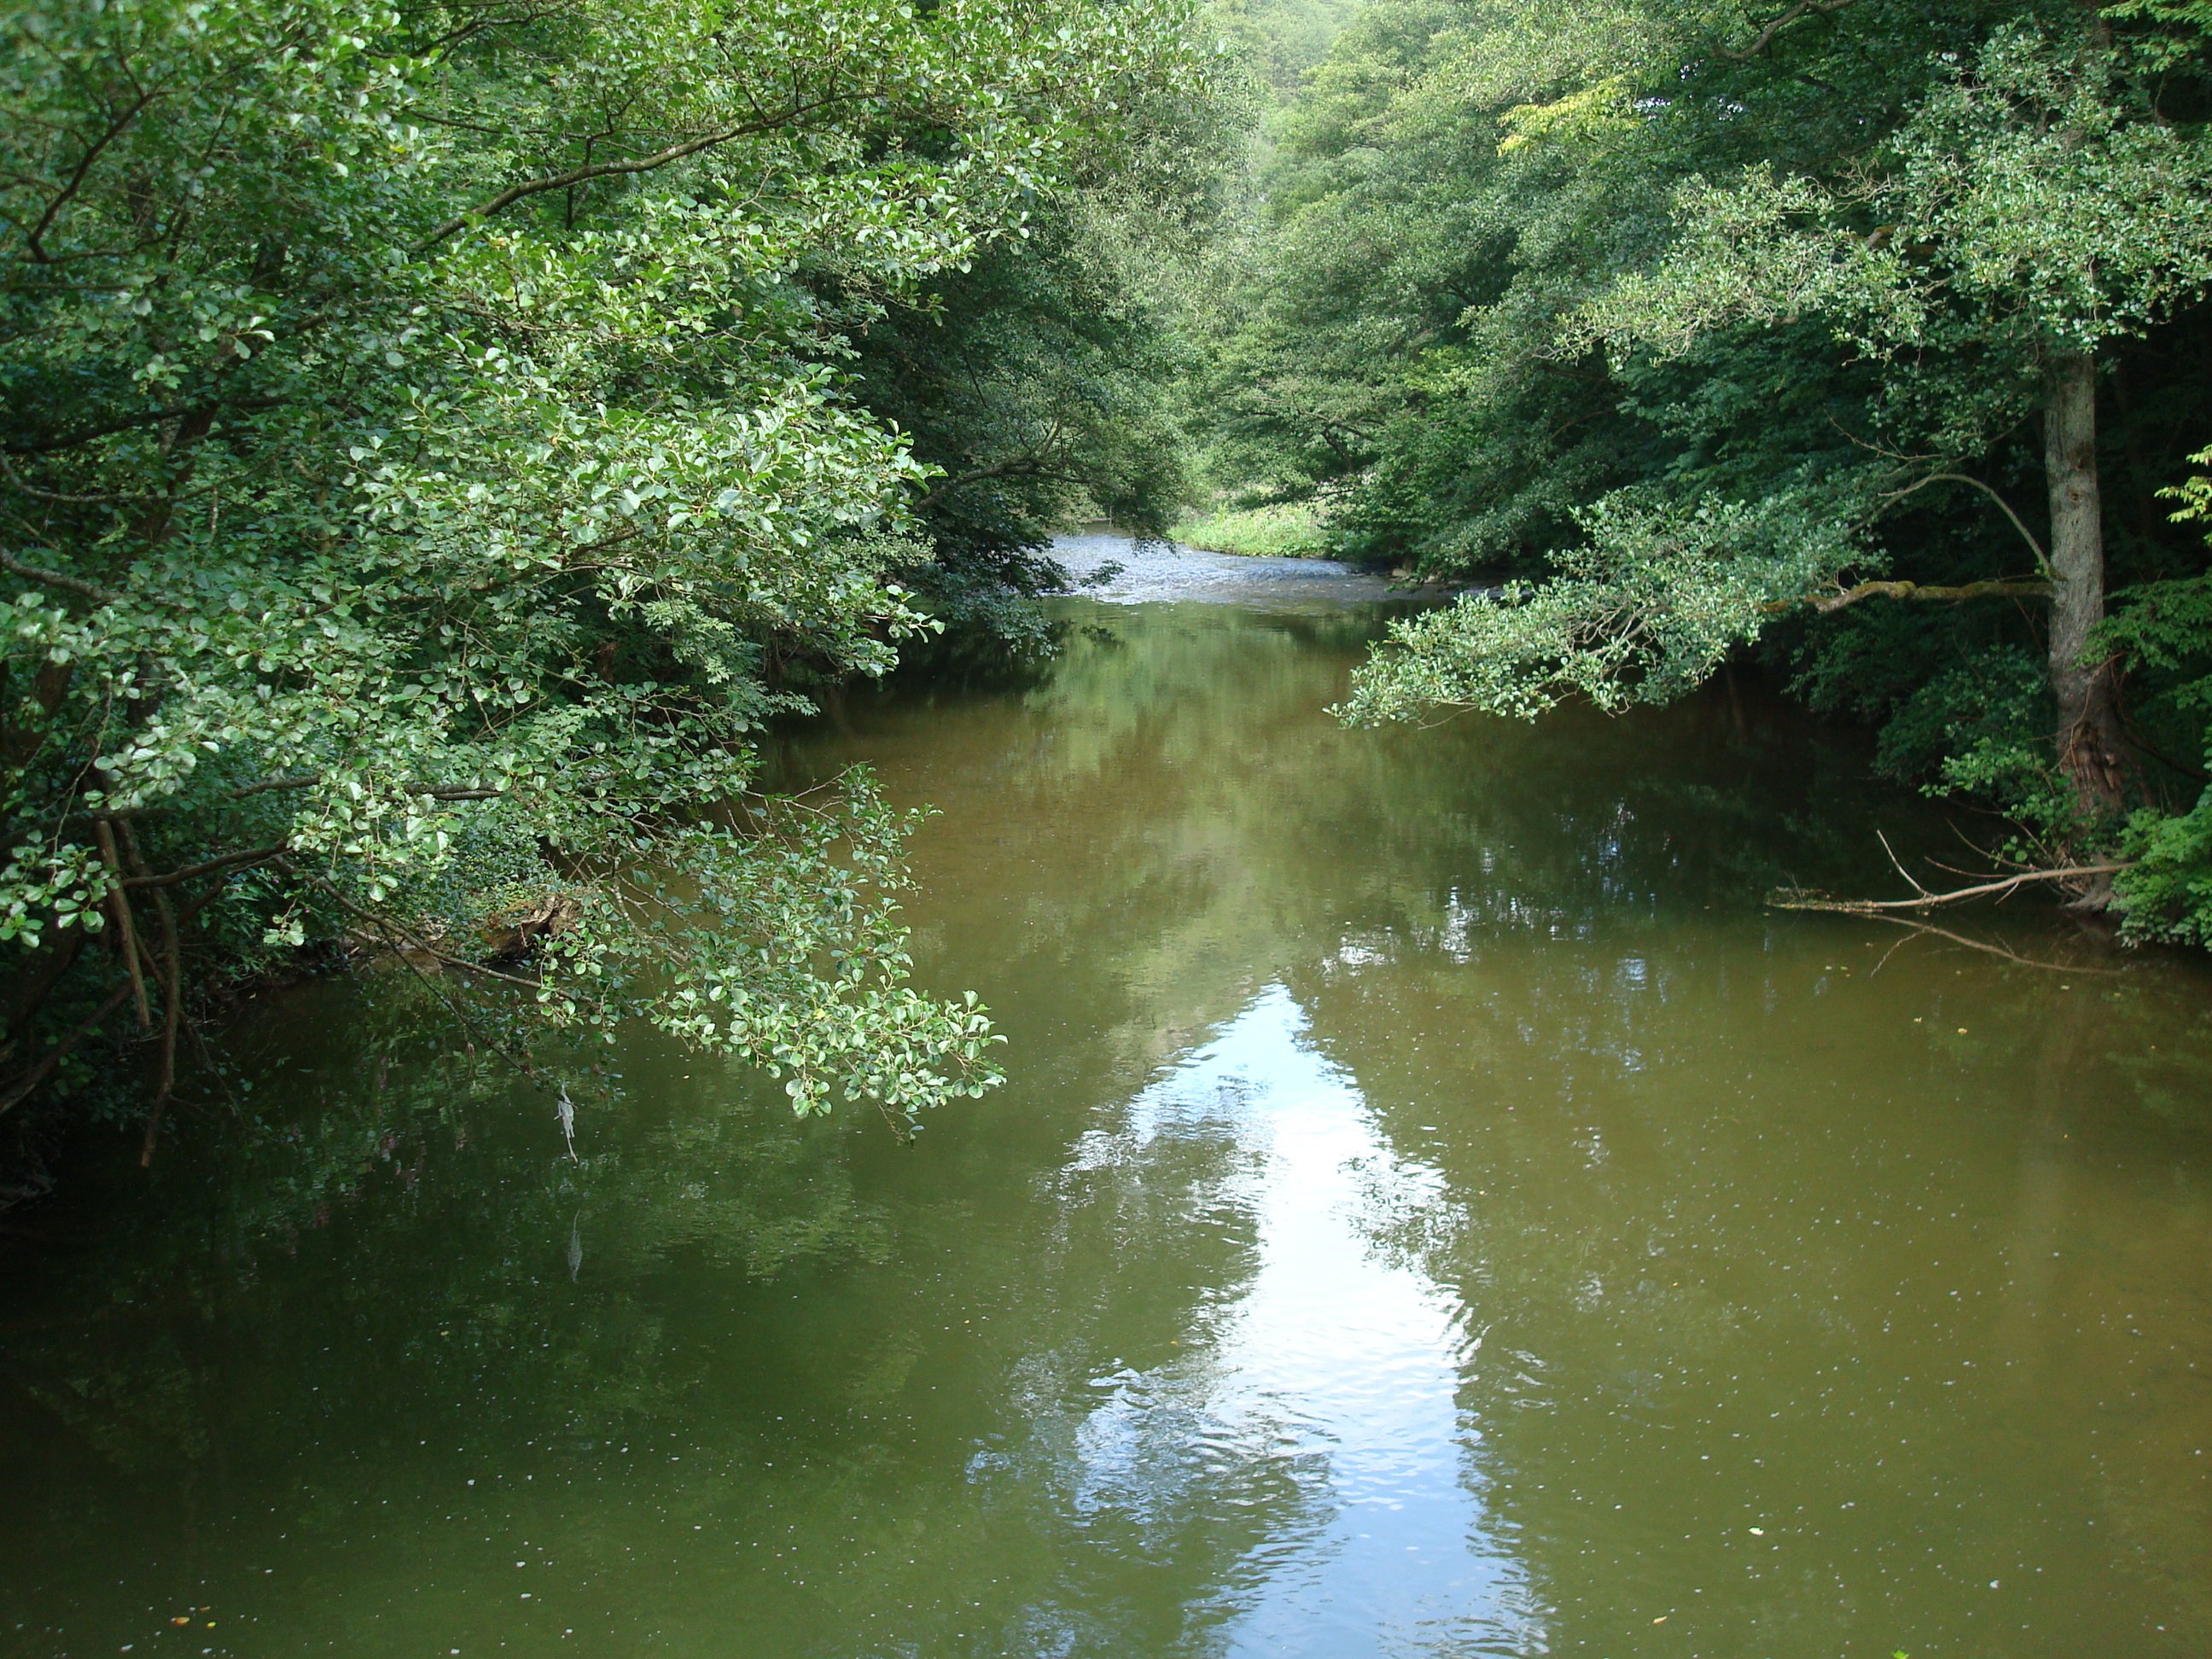
tree, water, nature, forest, creek, plant, leaf, flower, river, pond, clear, idyllic, stream, green, flow, reflection, jungle, autumn, waterway, body of water, rainforest, woodland, bach, habitat, ecosystem, watercourse, natural environment, geographical feature, woody plant